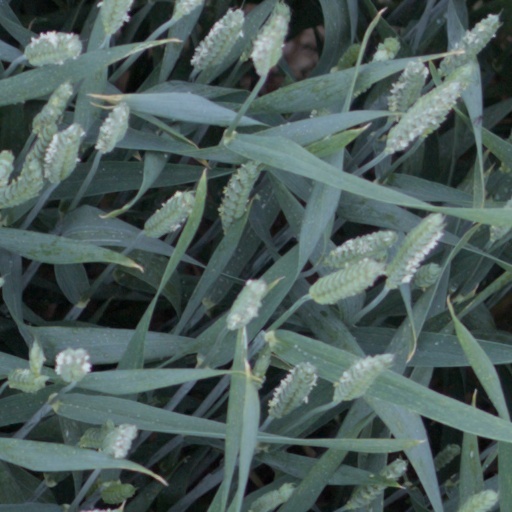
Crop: wheat